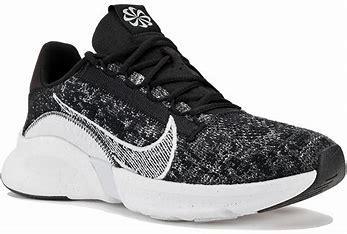
Brand: Nike
Model: Superrep Go 3 Flyknit Next Nature